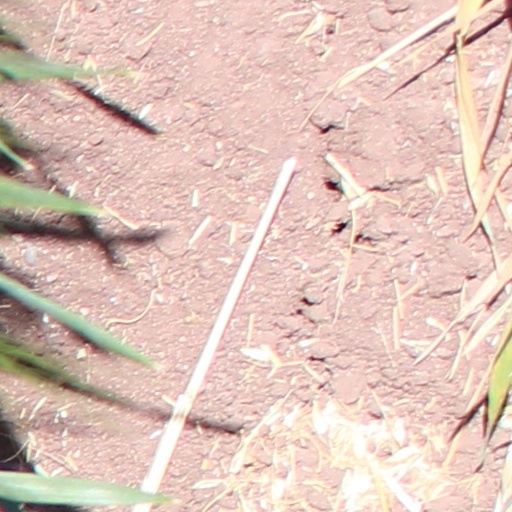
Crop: wheat